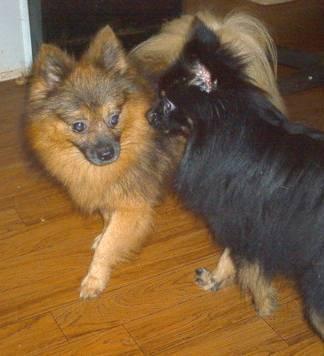
dog